The Field House (East Texas A&M)

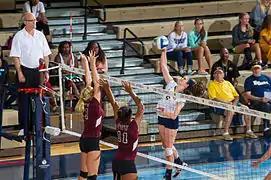
A volleyball match at the Field House between the Lions and TWU Pioneers in 2014

The Field House covers 69,000 square feet and will seat 3,055 people for either a volleyball or basketball contest. The facility is also the host to the University's Athletic Administration staff, the Sports Medicine Department and the Health and Human Performance Department; in addition to the offices for the basketball, cross country and track and field, golf, soccer, softball and volleyball teams.